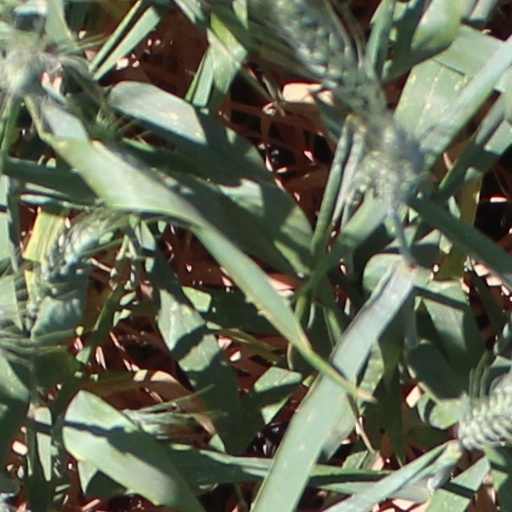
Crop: wheat